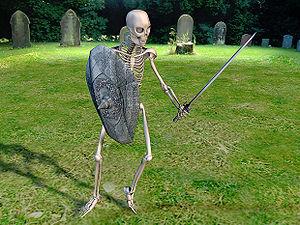
Dark Cloud est un jeu vidéo d'action-RPG développé par Level-5 et édité par Sony Computer Entertainment sur PlayStation 2. Il est sorti au Japon le 14 décembre 2000, puis le 29 mai 2001 en Amérique du Nord et le 21 septembre de la même année en Europe. Il est ensuite réédité en 2002 aux États-Unis dans la gamme Greatest Hits, et au Japon dans les gammes The Best et PS2 Classics en 2002 et en 2012, et enfin en téléchargement sur le PlayStation Store, pour la PlayStation 4, depuis décembre 2015.
Un squelette est, dans les œuvres de fiction un personnage mort-vivant qui a perdu sa chair putréfiée, son corps n’étant plus composé que de ces os qui sont maintenus en « vie » magiquement ou grâce à tout autre phénomène surnaturel. Par défaut, le terme désigne un squelette humain.